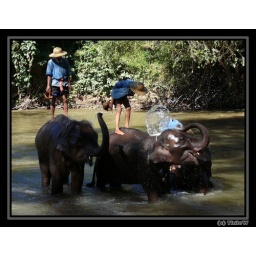
Elephants taking a bath in a river in Thailand